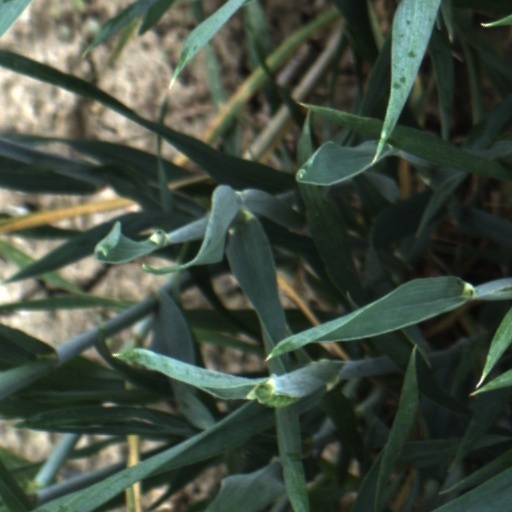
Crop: wheat